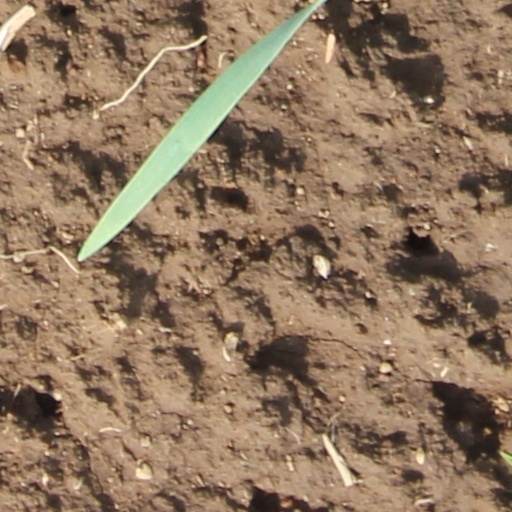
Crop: wheat